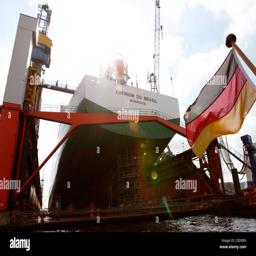
sunshine over the premium do a registered ship in the dry dock